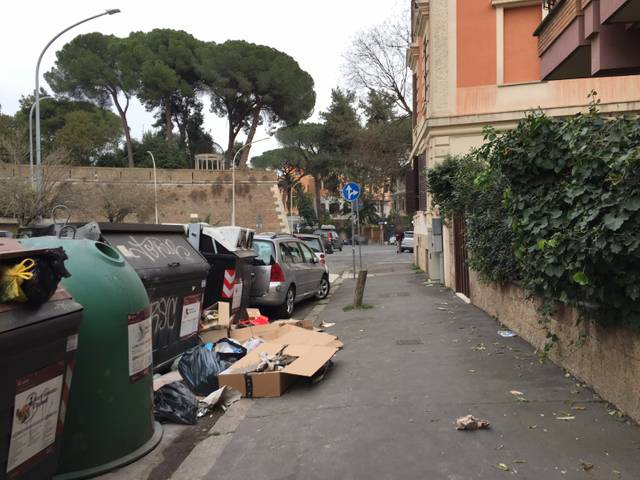
Region: Italy
Coordinates: 41.883, 12.463